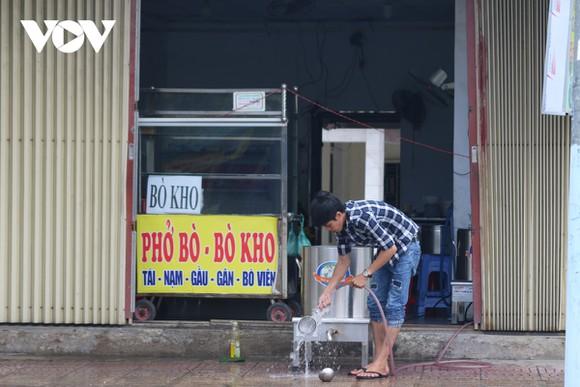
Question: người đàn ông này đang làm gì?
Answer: ông ấy đang rửa các đồ dùng ở quán ăn